Kōki Mitani

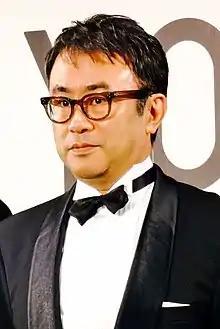
Mitani at the 2014 Tokyo International Film Festival

is a Japanese playwright, screenwriter, actor and film director and was previously married to Japanese actress Satomi Kobayashi. He was named after "Taihō Kōki", the youngest sumo wrestler to become yokozuna. He studied dramatics at Nihon University.